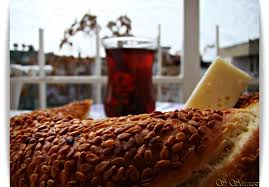
Yemek: simit